John Simpson (Lower Canada politician)

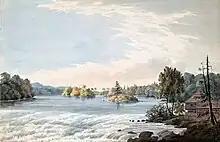
A wooden fort on rapids, believed to be Fort Coteau-du-Lac around 1791

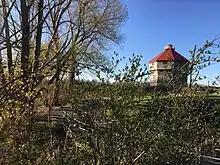
Fort Coteau-du-Lac today

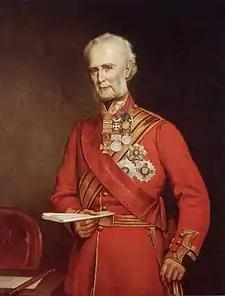
General Sir John Colborne, who thanked Simpson for keeping the fort from falling to the "Patriotes"

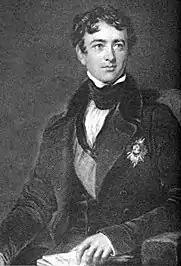
Lord Durham, who took Simpson's advice to exile "Patriote" leaders to Bermuda

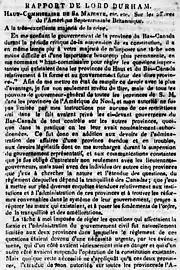
Lord Durham's Report, which recommended the union of the Canadas

During the heated politics of the 1830s, Simpson favoured the moderate reform cause, influenced in part by one of his step-sons, John Arthur Roebuck, who was the agent for the Lower Canada Assembly in Britain, and at some points was a member of the British House of Commons.